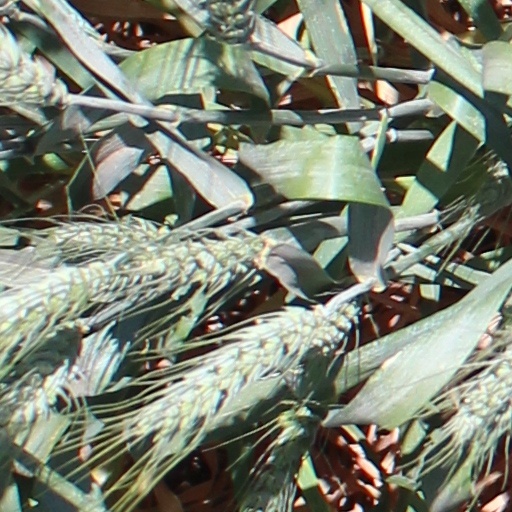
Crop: wheat